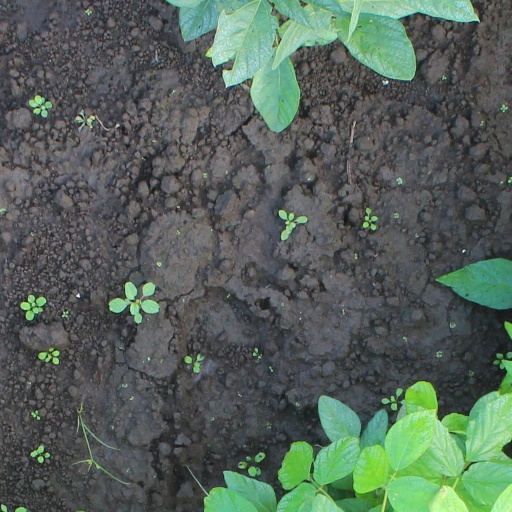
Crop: soybean